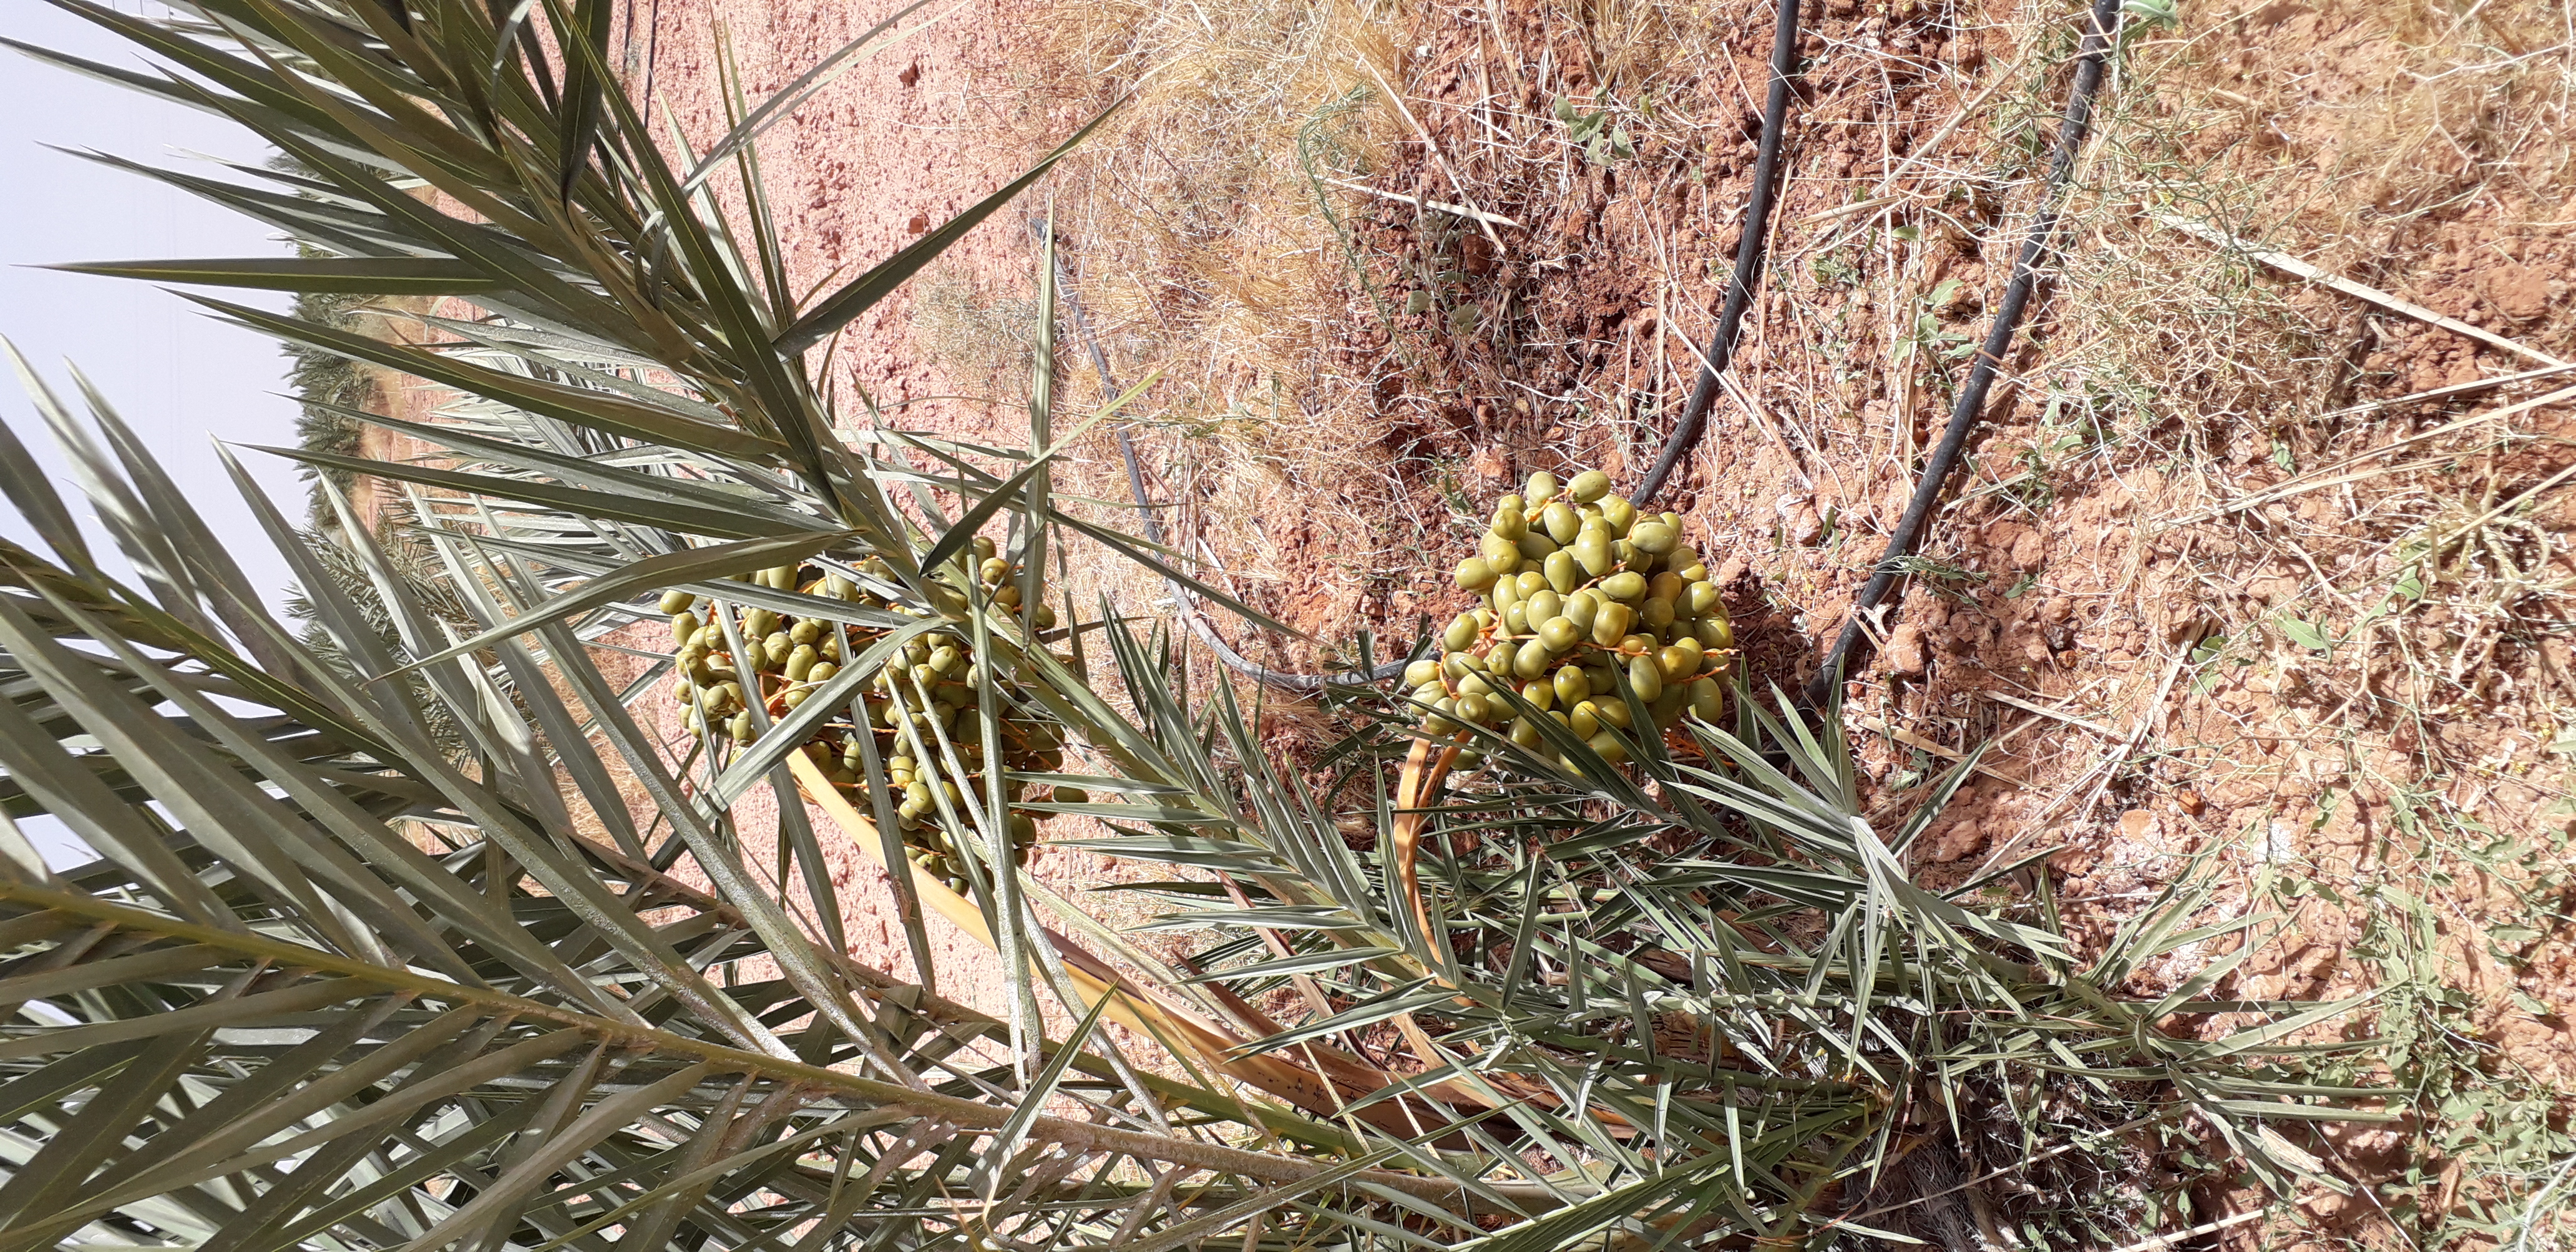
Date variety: Boufagous